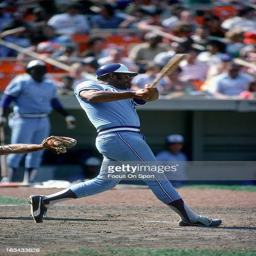
baseball player bats during a game